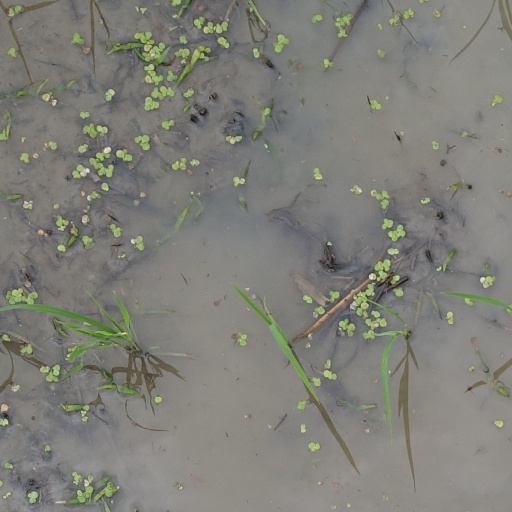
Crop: rice